Indianola Park

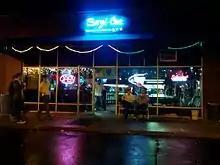
Suzi-Cue Pool Hall is the oldest tenant in the Indianola Park Shopping Center.

In 1948, Indianola Park was converted into Indianola Park Shopping Center, and the pool was filled in and paved over for a parking lot. The former dance pavilion became an Ohio Giant Market, and a dozen or so other shops and restaurants were built around its perimeters by 1952, such as a flower shop, a beauty shop, a bakery, a gift shop, an appliance store, a fashion boutique, a dry cleaner, a pharmacy, a laundromat, a finance center, a hardware store, a variety store, and a restaurant.